Egyptian Theatre (Coos Bay, Oregon)

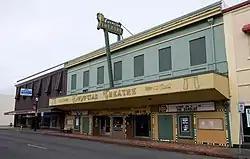

The Egyptian Theatre is a historic movie theatre in Coos Bay, Oregon, United States.